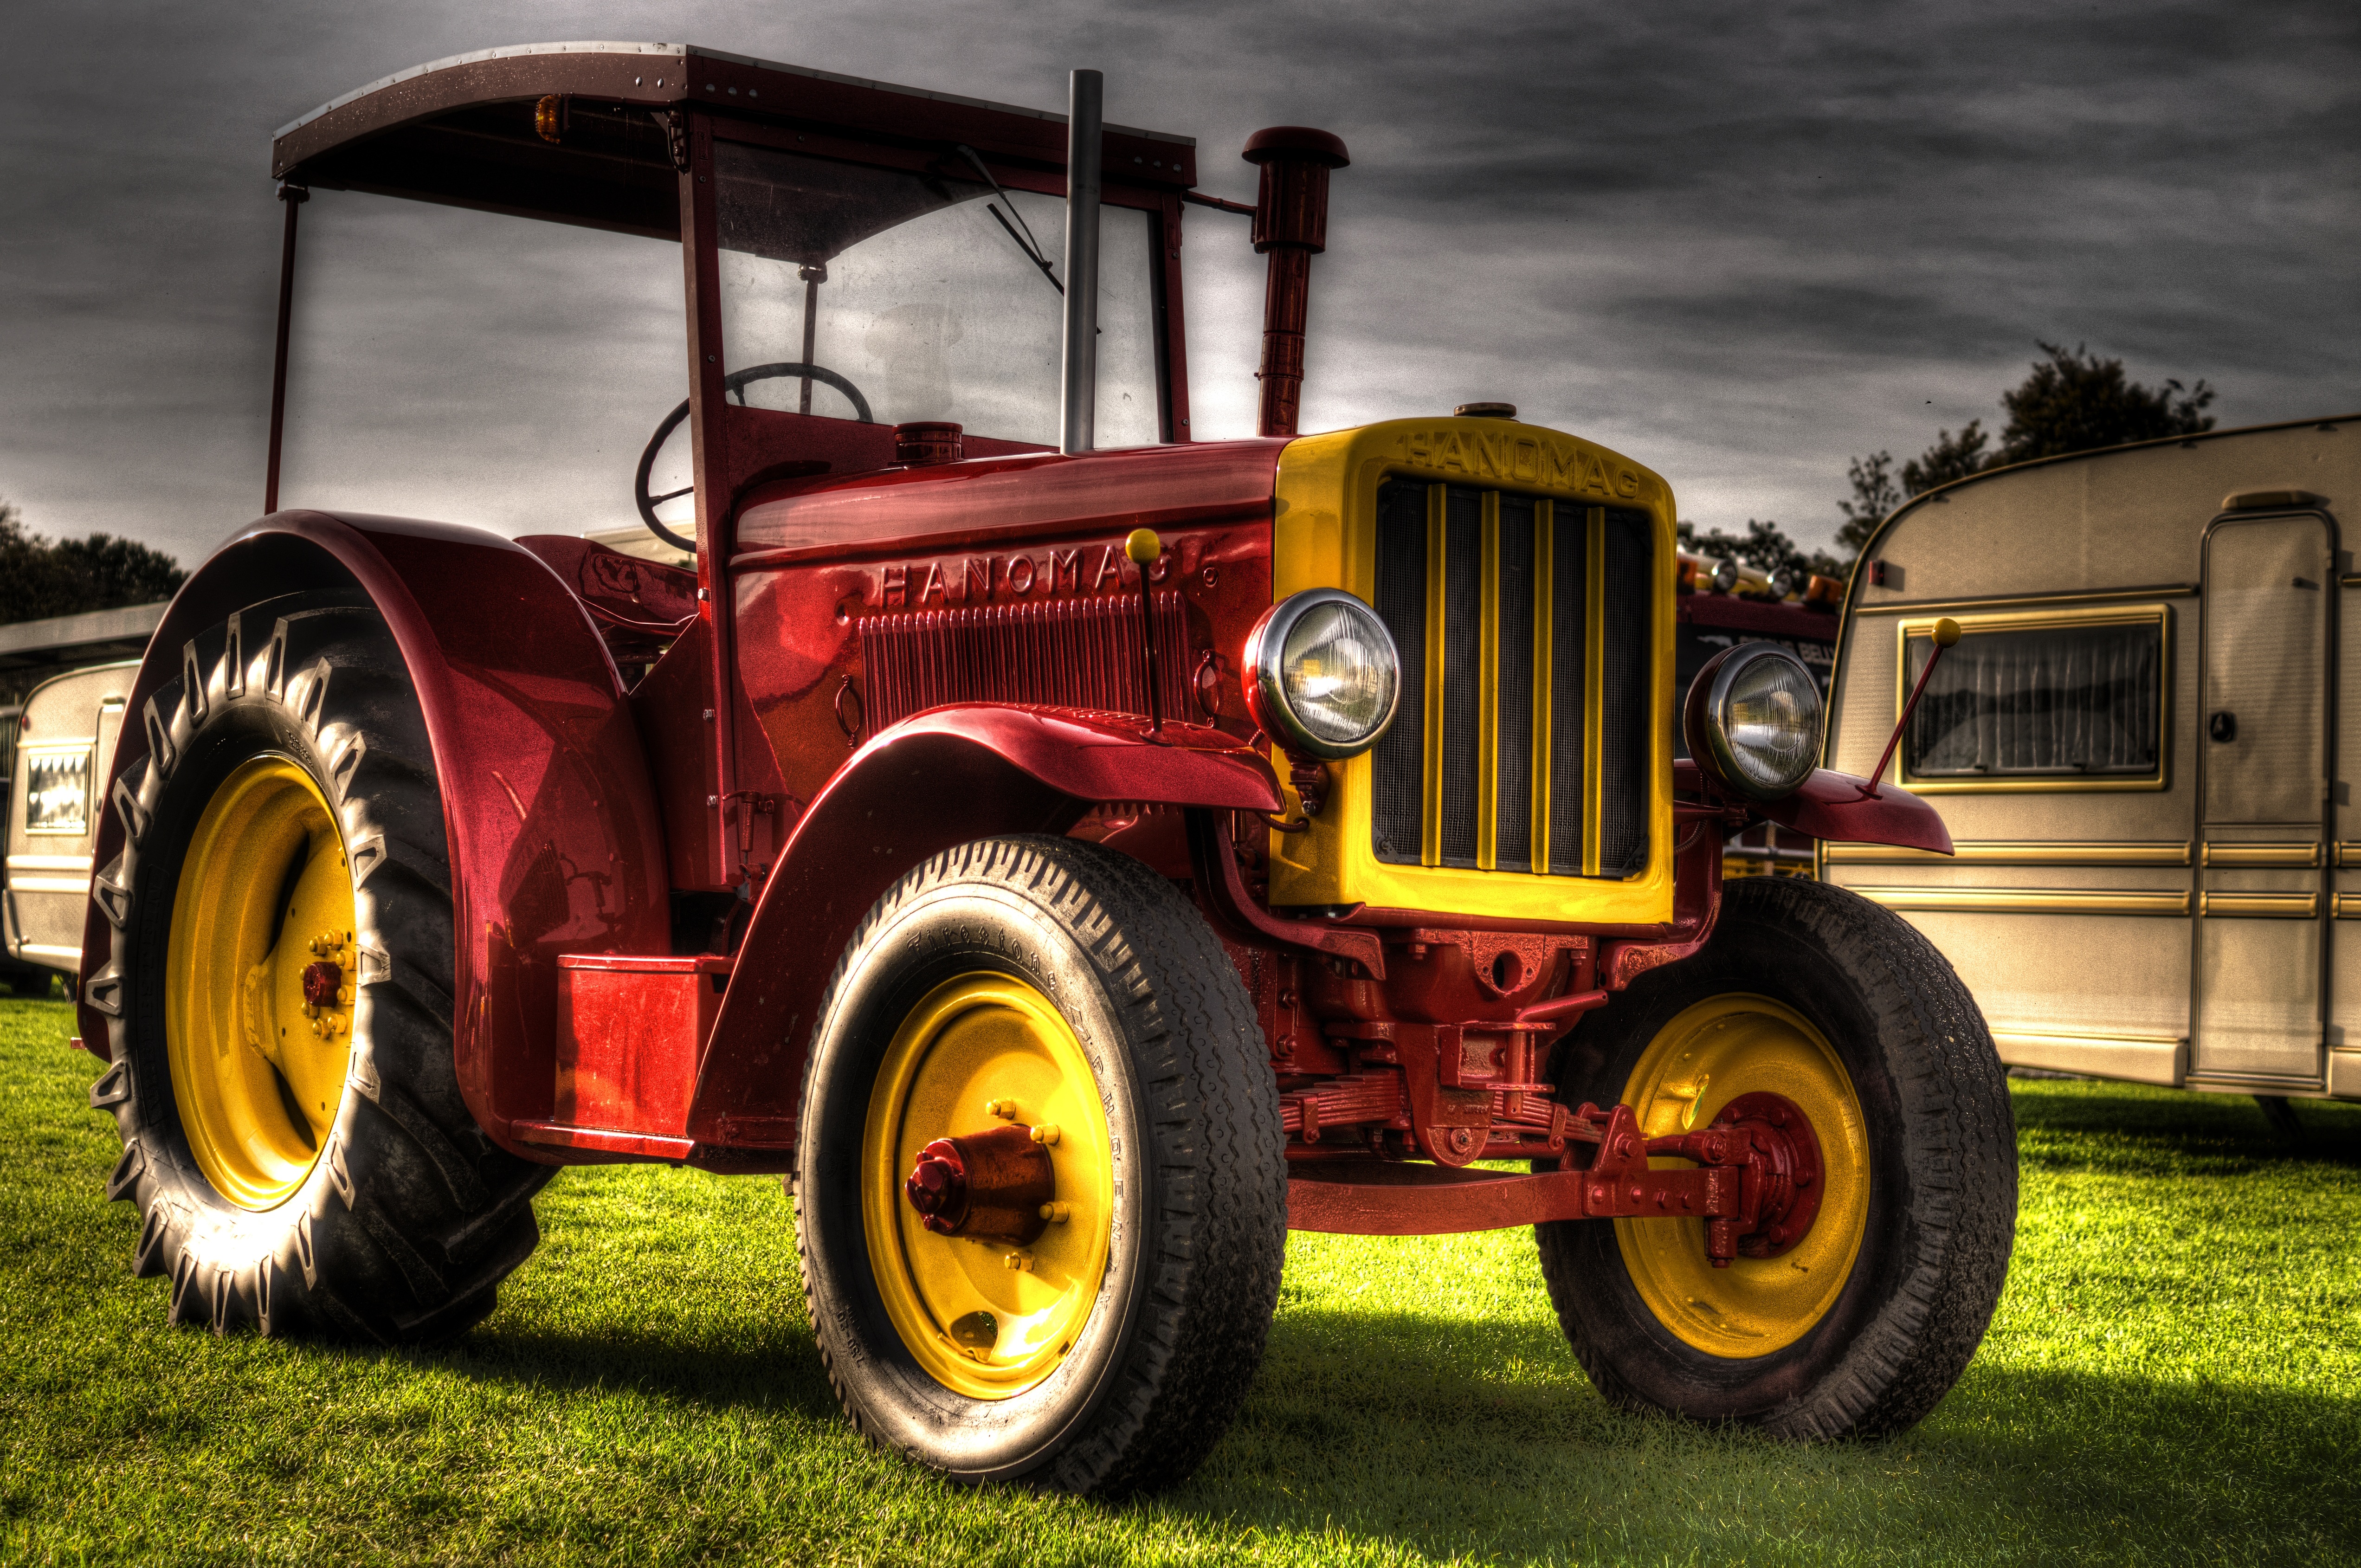
car, tractor, wheel, truck, red, vehicle, vintage car, hdr, tires, wheels, trailer, antique car, agricultural machinery, land vehicle, automobile make